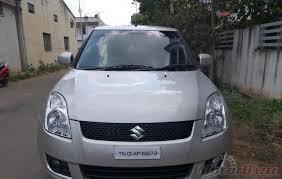
Label: noambulance